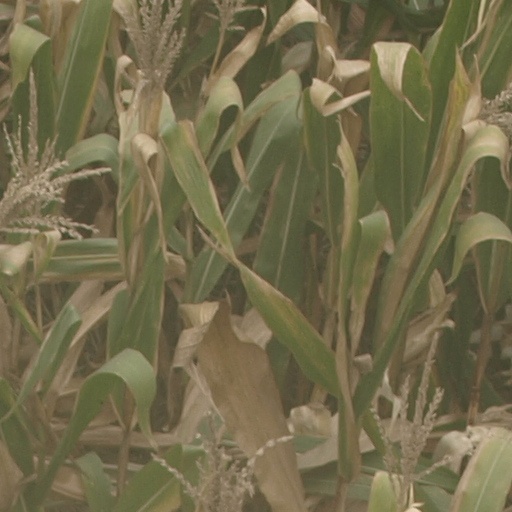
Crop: maize; corn